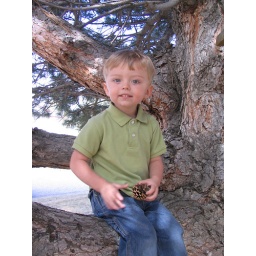
Damian in grandma's pine tree